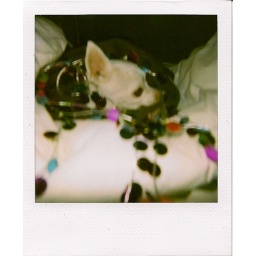
dog in the bed